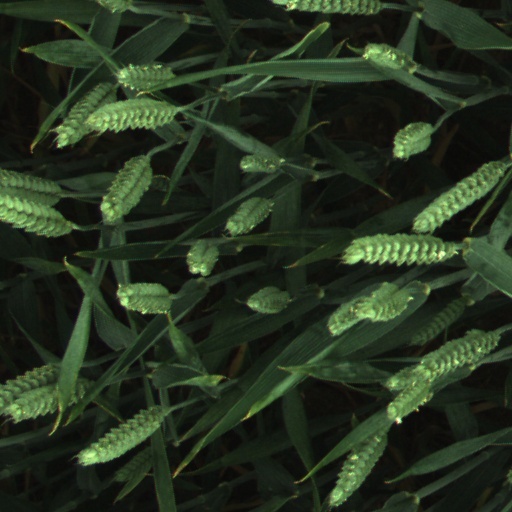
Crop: wheat